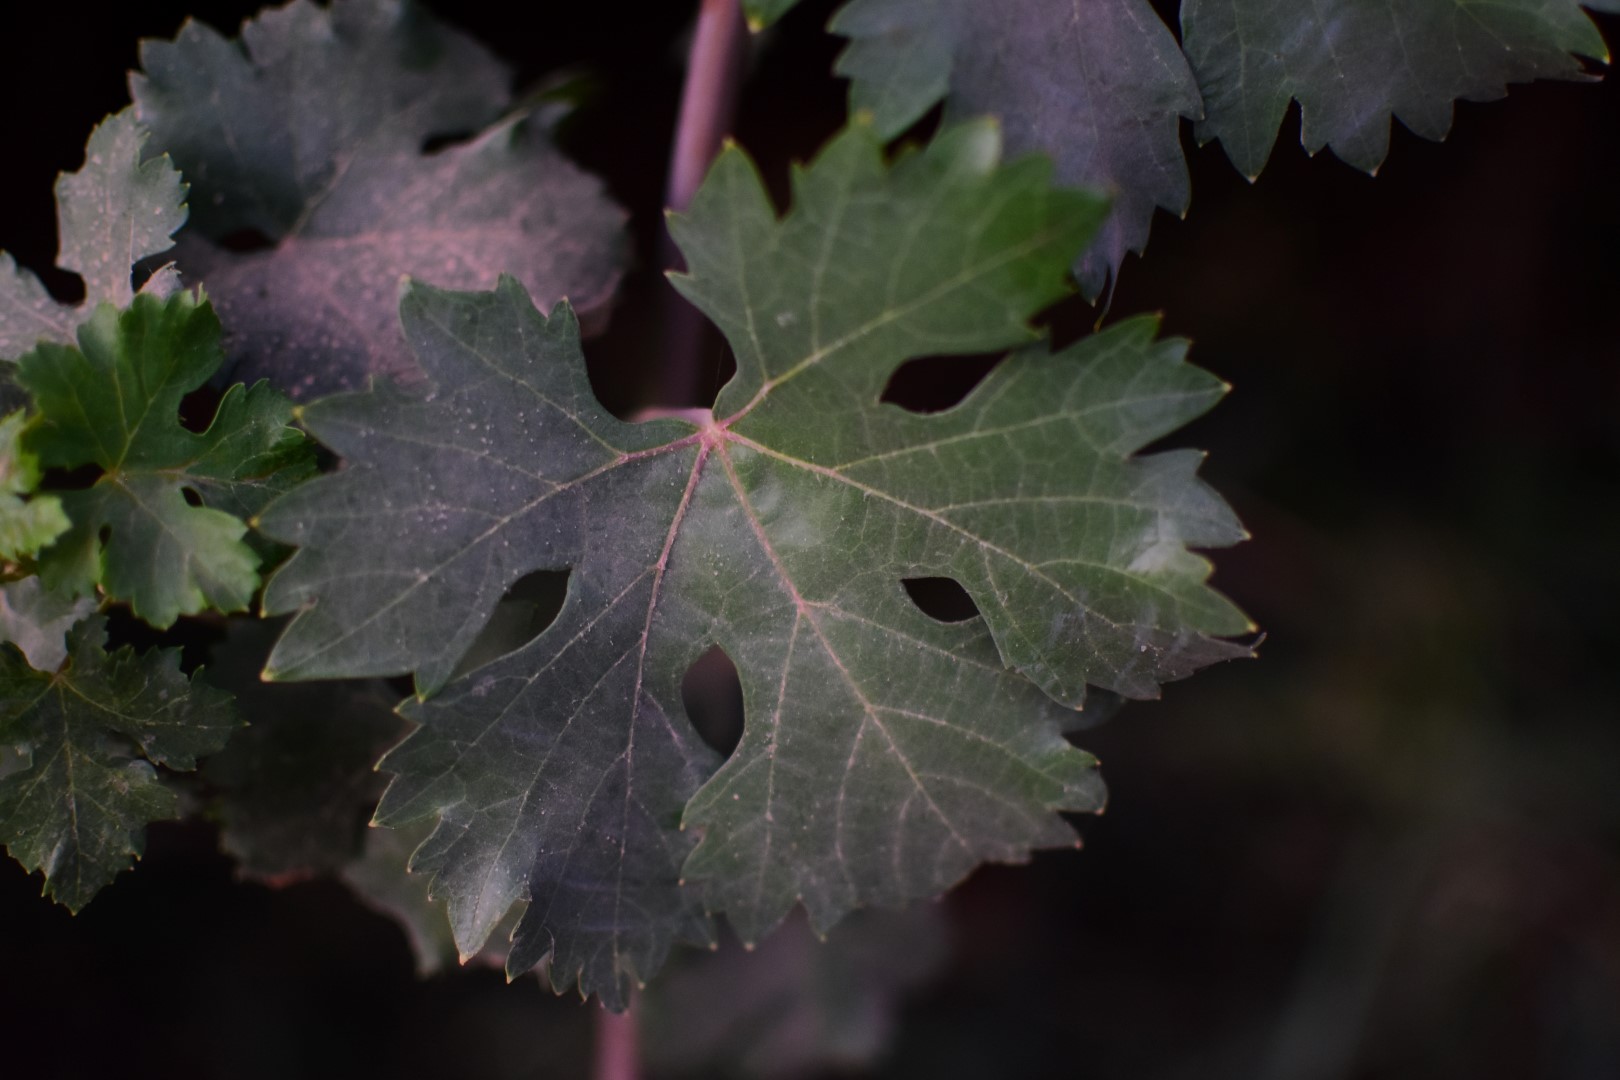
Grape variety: Aswud Balad